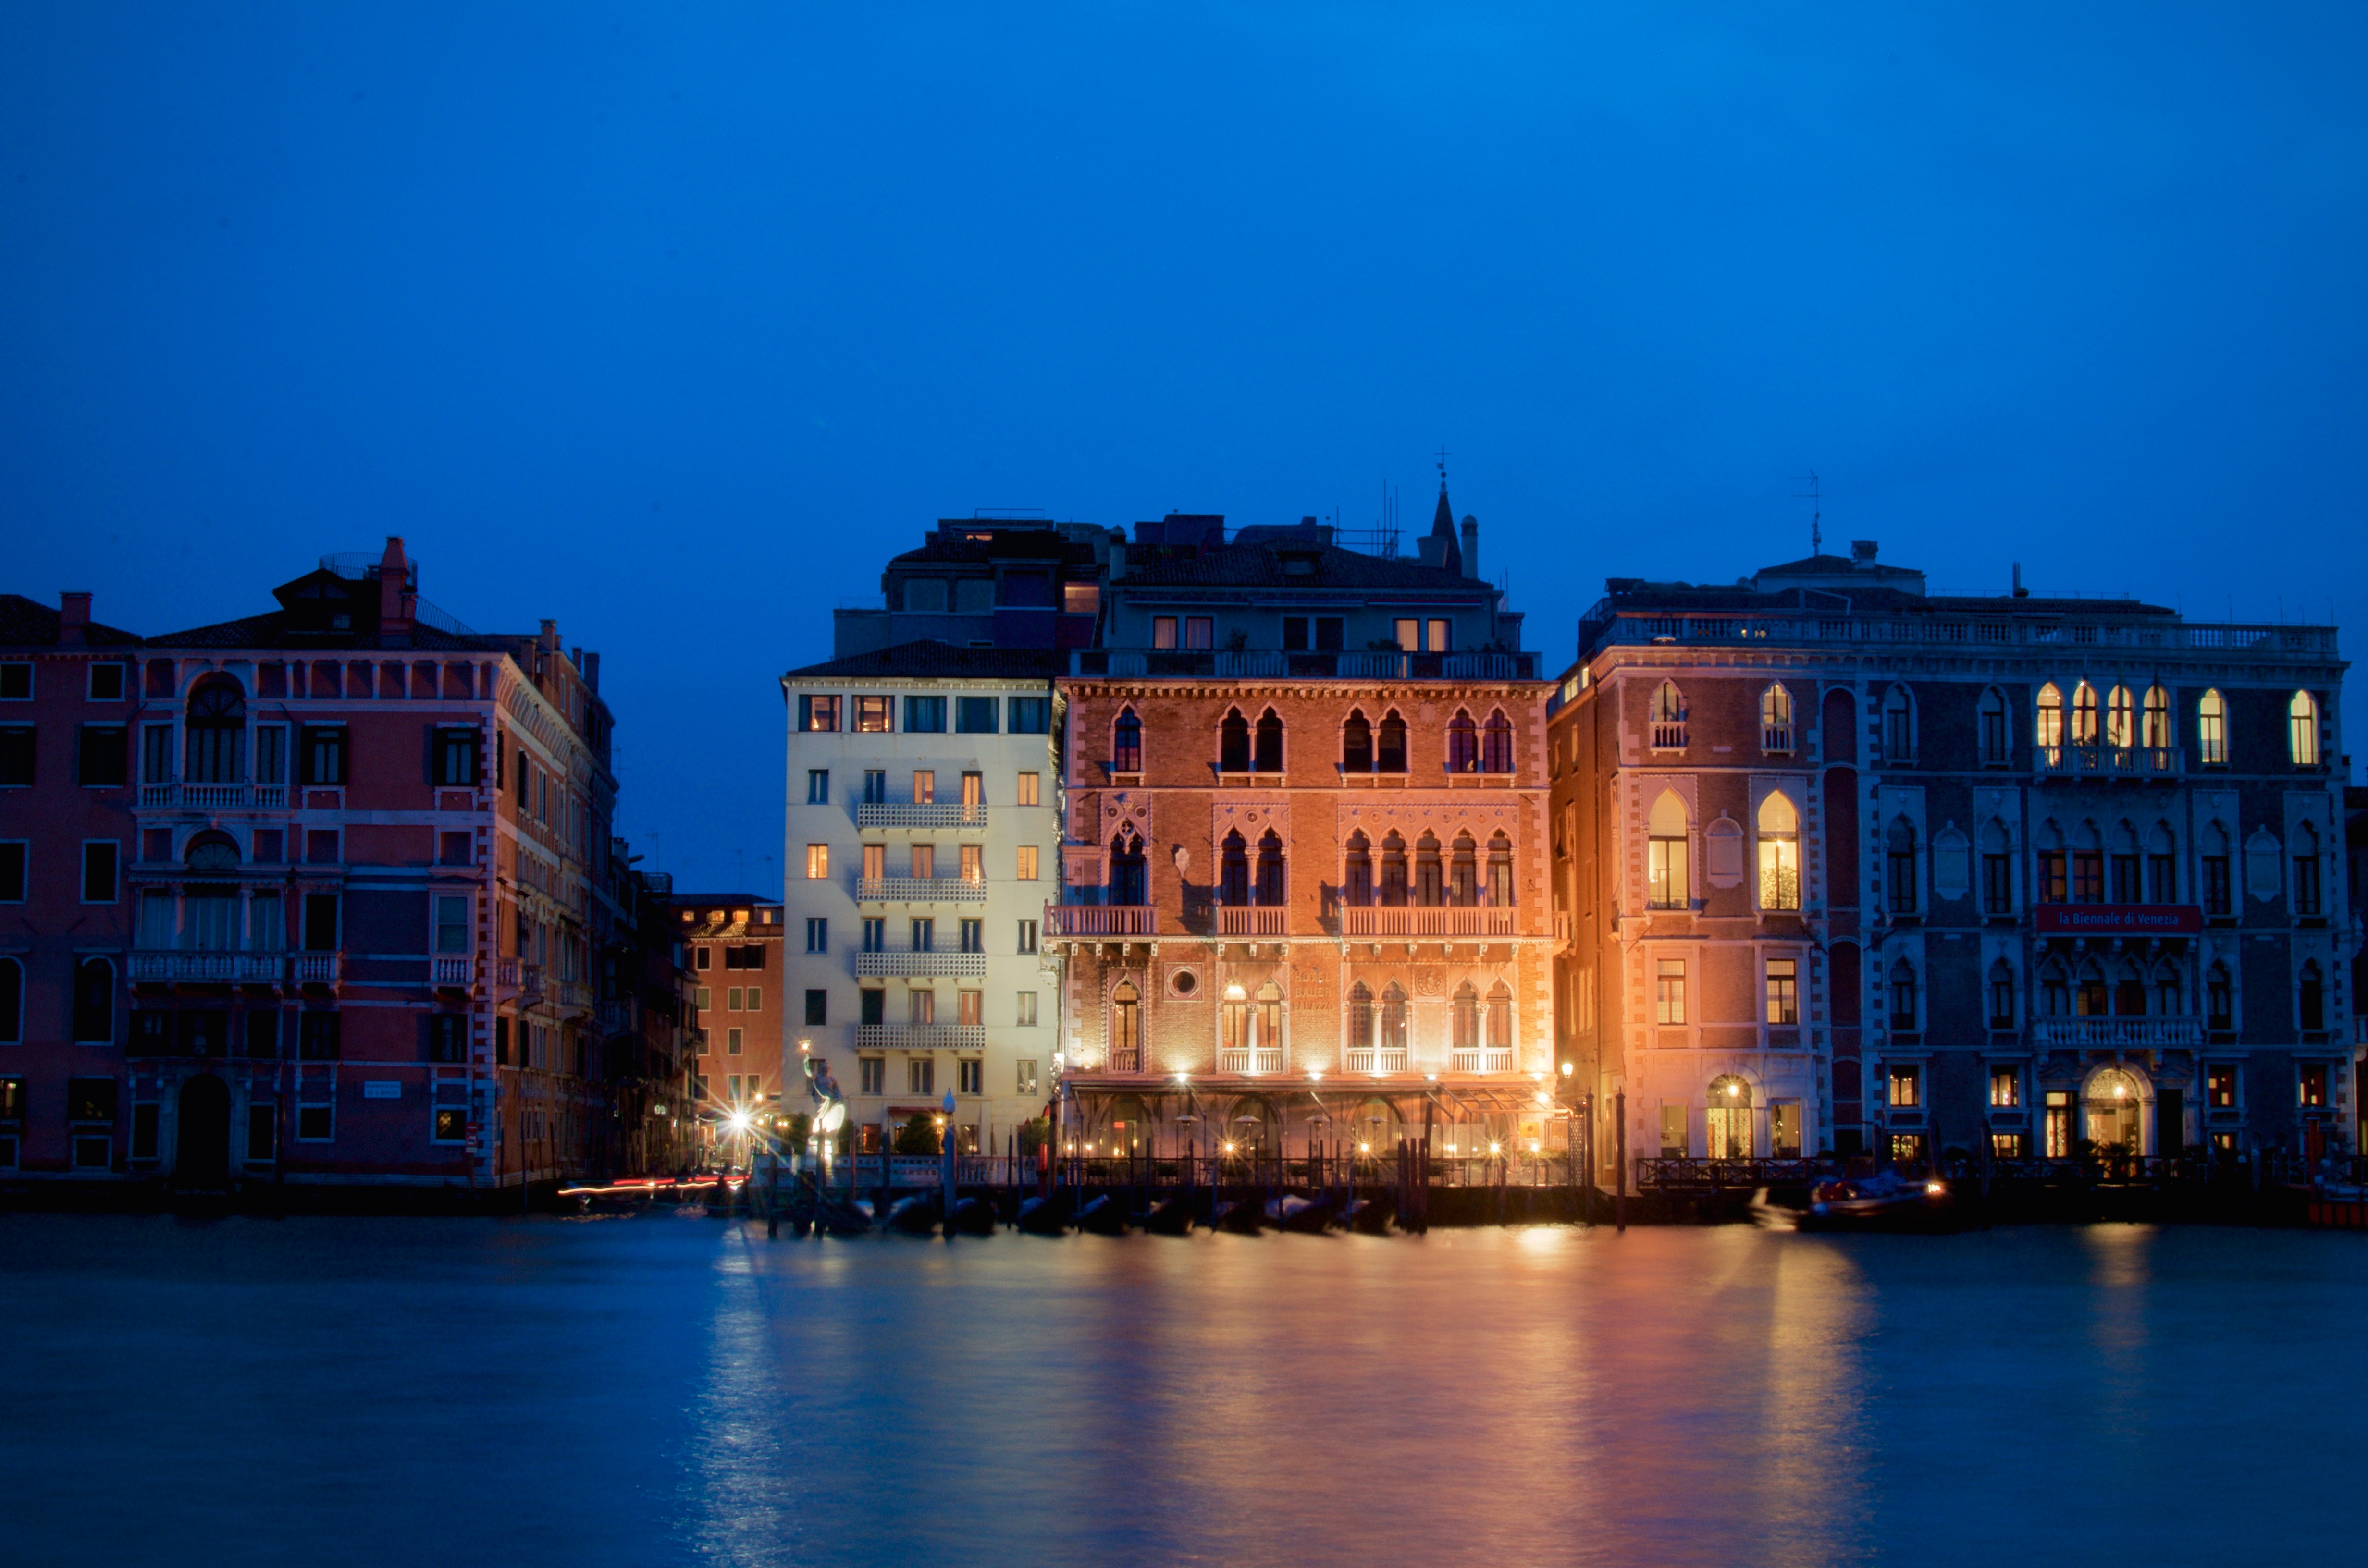
sea, skyline, night, house, town, city, cityscape, downtown, dusk, evening, reflection, landmark, waterway, urban area, human settlement